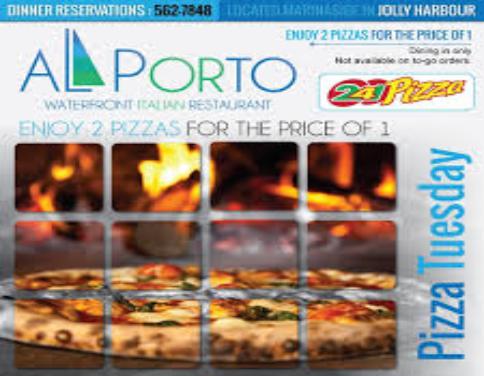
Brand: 241 Pizza
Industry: Food